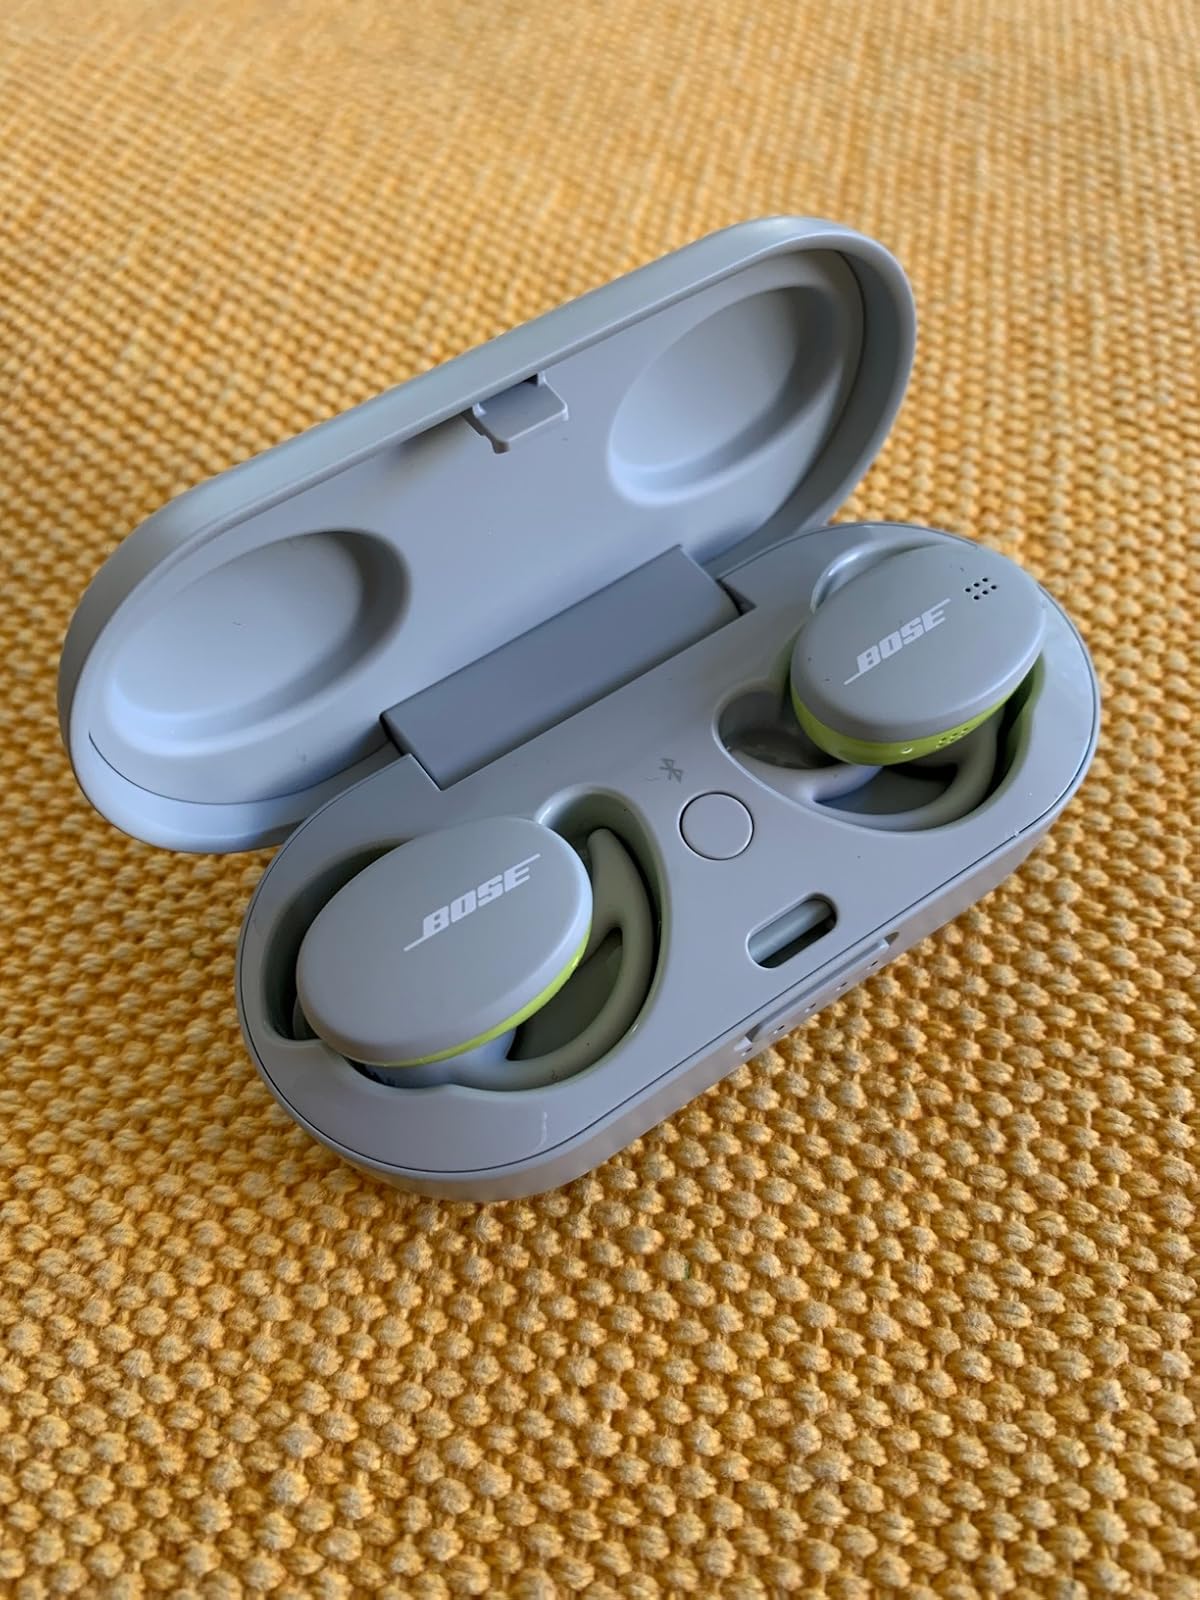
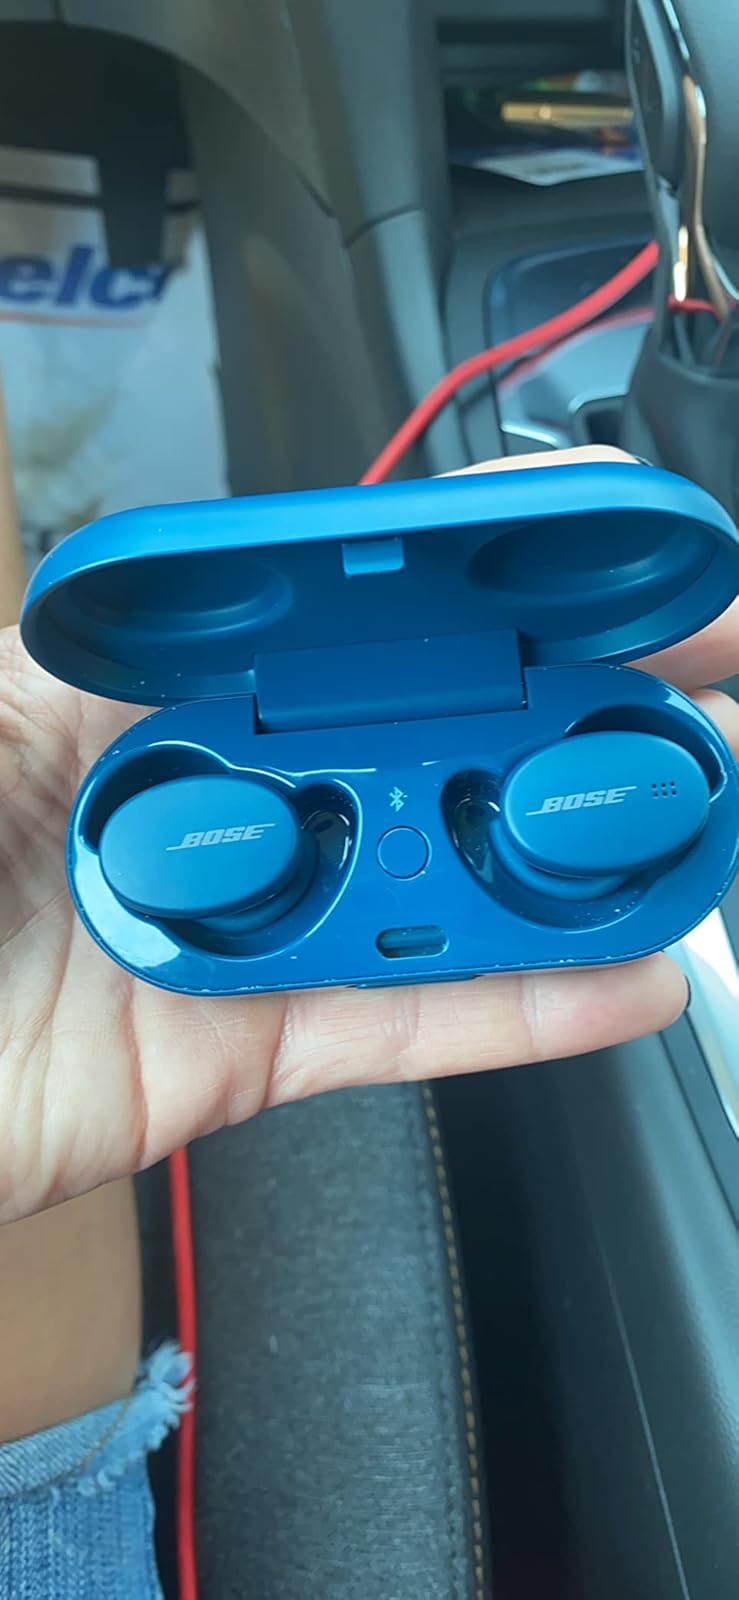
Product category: earbuds
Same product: no